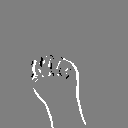
ASL letter: m